Gosford

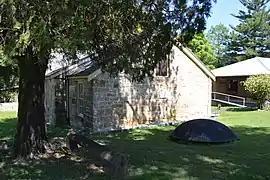

Gosford itself was explored by State Governor Arthur Phillip between 1788 and 1789. The area was difficult to access and settlement began around 1823. By the late 19th century the agriculture in the region was diversifying, with market gardens and citrus orchards occupying the rich soil left after the timber harvest. As late as 1850, the road between Hawkesbury (near Pittwater) and Brisbane Water was a cart wheel track.